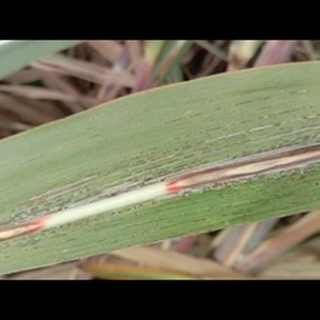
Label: sugarcane_rust